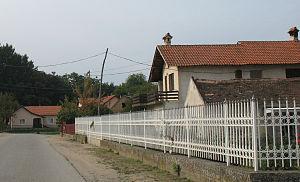
Kusiće est un village de Serbie situé dans la municipalité de Veliko Gradište, district de Braničevo. Au recensement de 2011, il comptait 664 habitants.